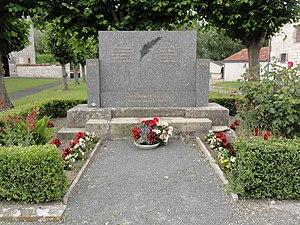
Lor (Aisne) monument aux morts